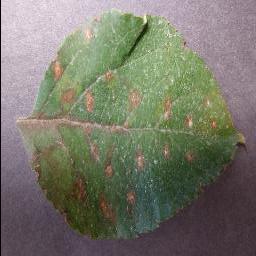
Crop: apple
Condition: cedar_rust